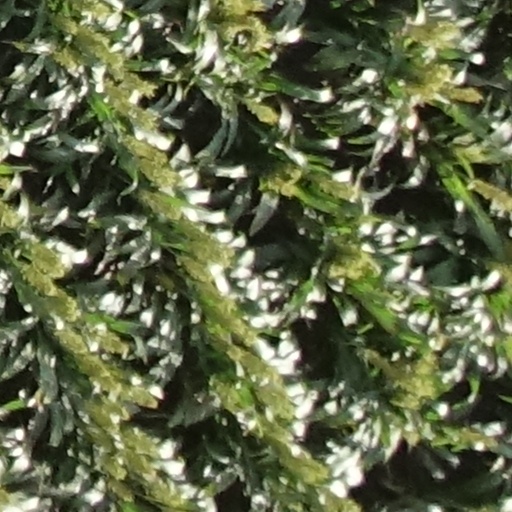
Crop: sorghum